Patagium

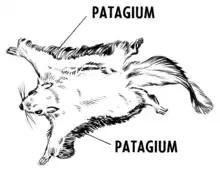
Patagia on a flying squirrel

The patagium (: patagia) is a membranous body part that assists an animal in obtaining lift when gliding or flying. The structure is found in extant and extinct groups of flying and gliding animals including bats, theropod dinosaurs (including birds and some dromaeosaurs), pterosaurs, gliding mammals, some flying lizards, and flying frogs. The patagium that stretches between an animal's hind limbs is called the uropatagium (especially in bats) or the interfemoral membrane.